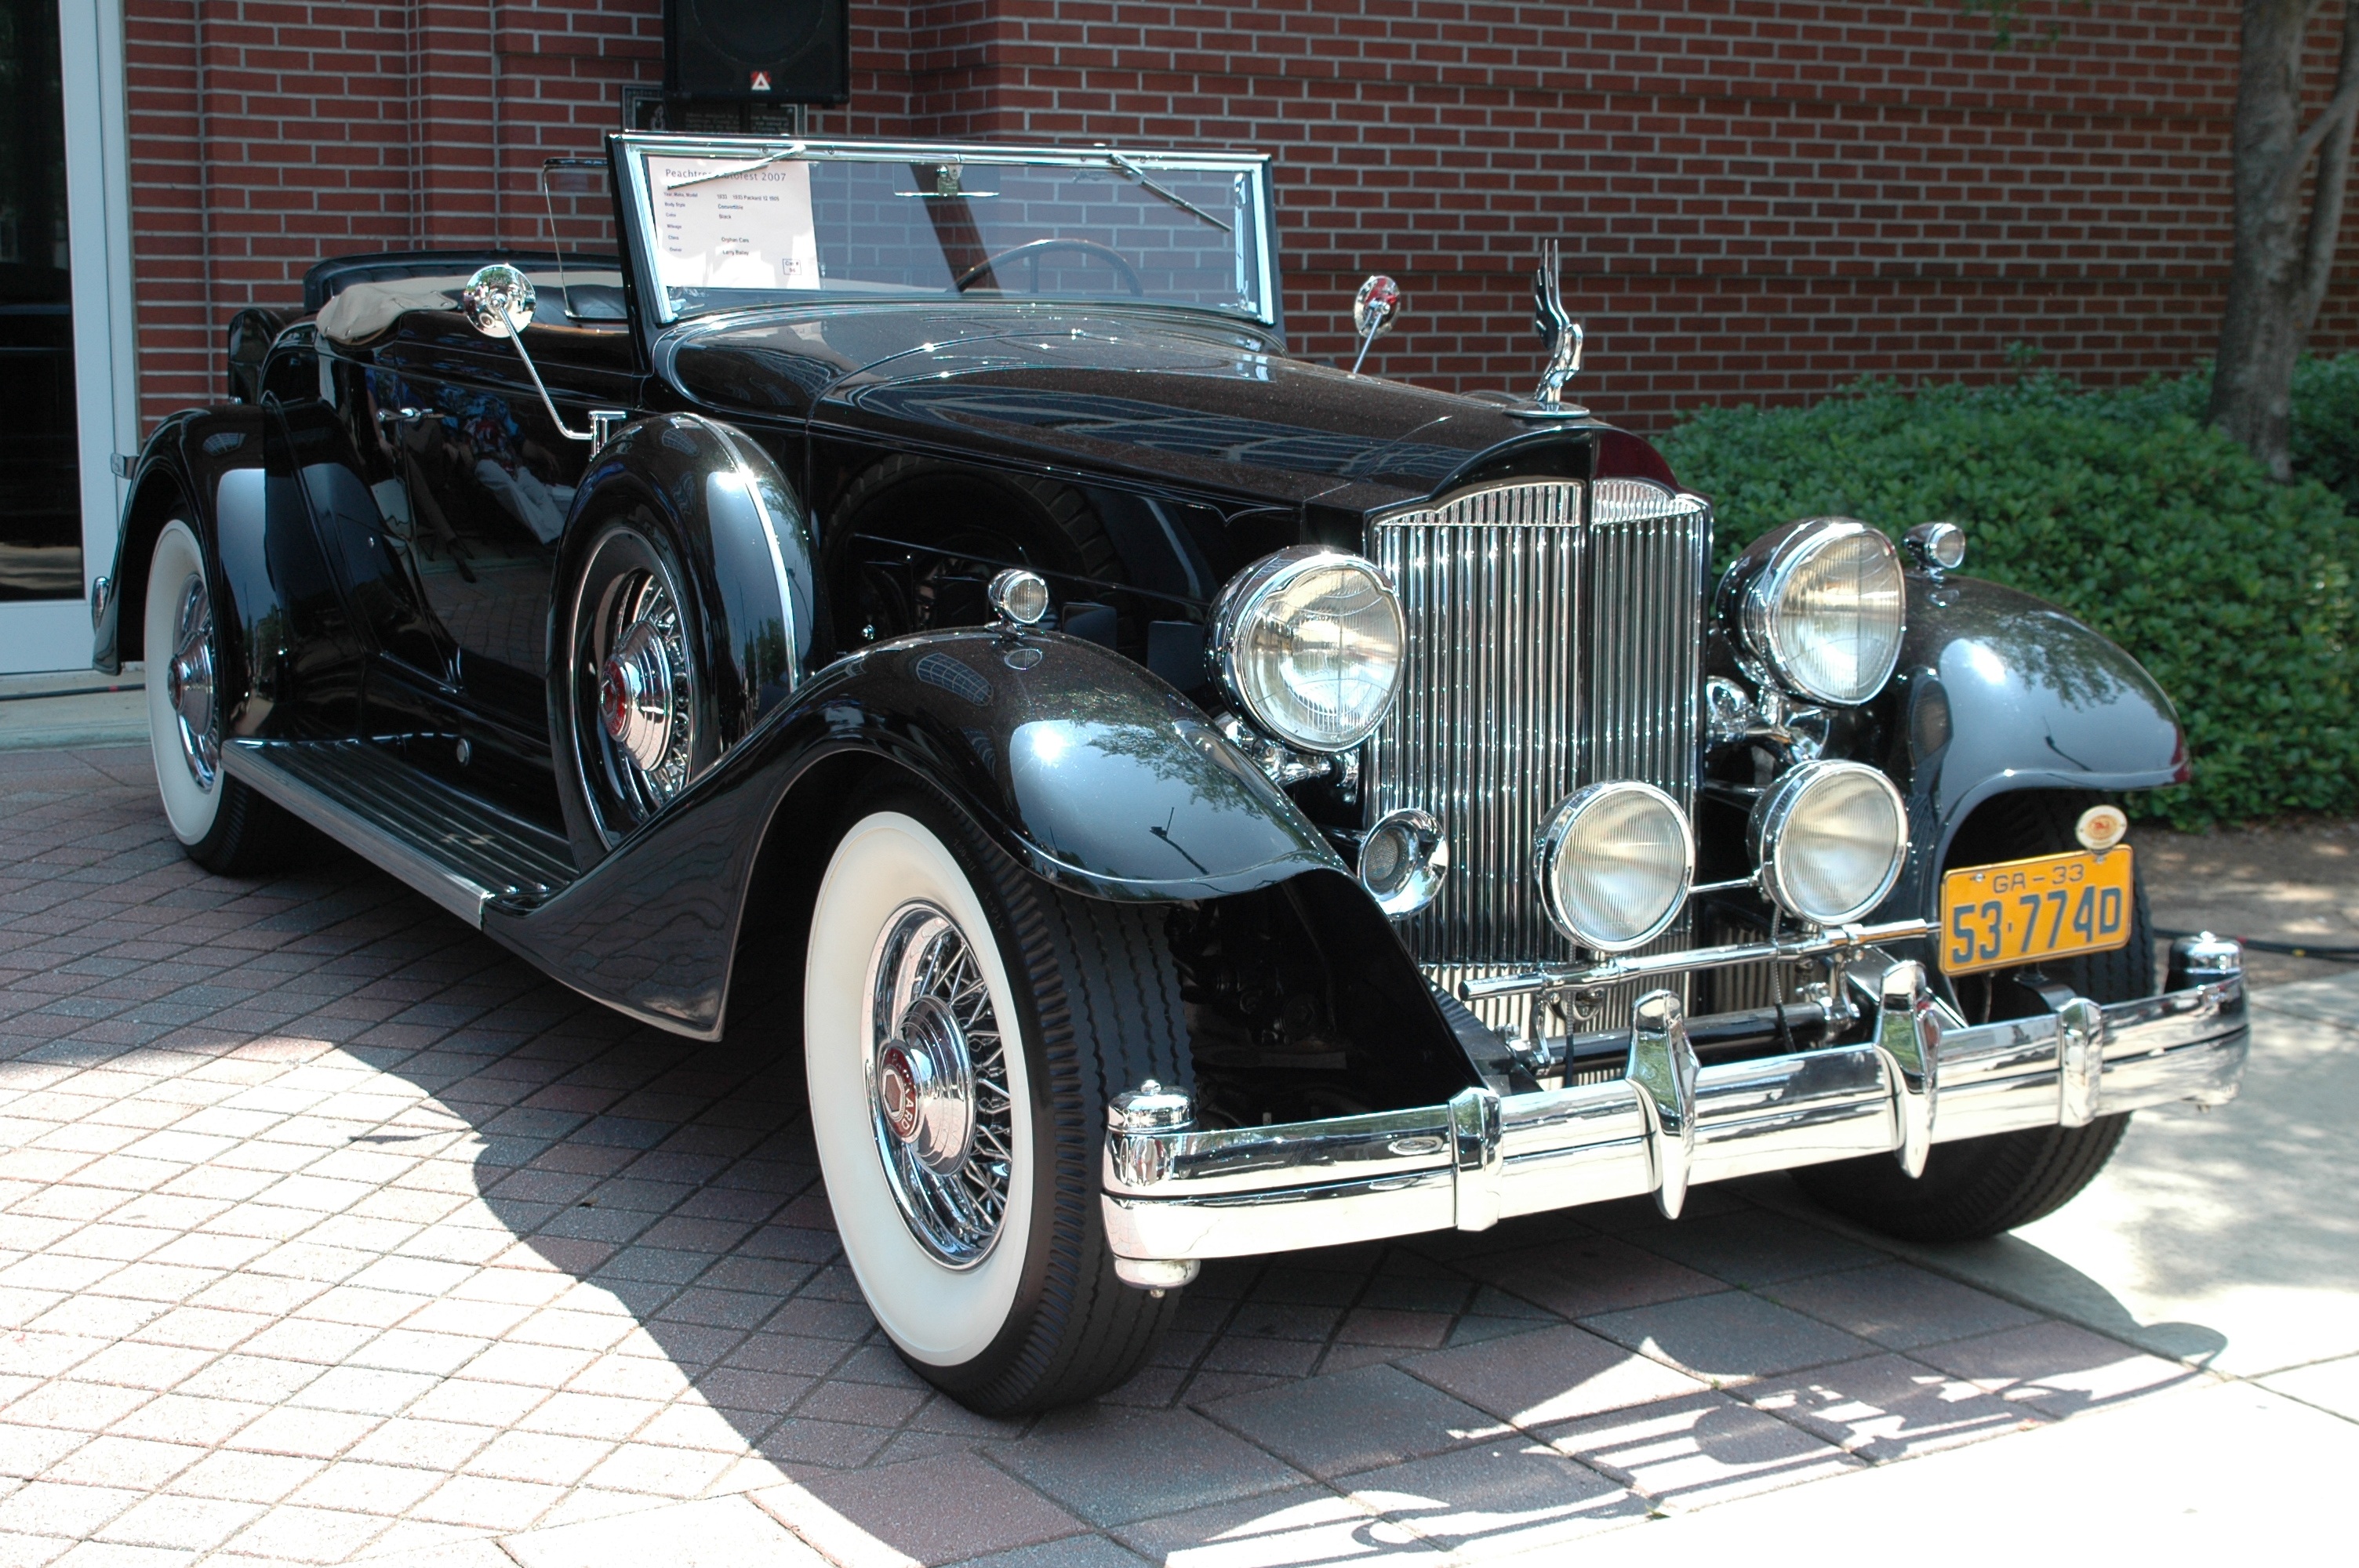
technology, car, antique, wheel, retro, old, transportation, transport, vehicle, show, auto, machine, nostalgia, automotive, sports car, motor vehicle, vintage car, hood, headlamp, brand, race car, american, chrome, luxury, mechanical, motor, convertible, shiny, restored, metallic, antique car, classic automobile, land vehicle, touring car, automobile make, luxury vehicle